Vincent Gaffney

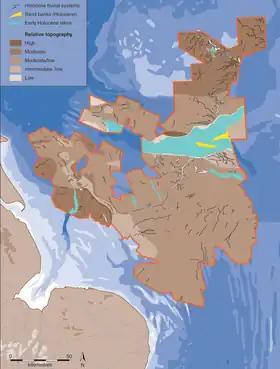
Early Holocene landscape features mapped by the North Sea Palaeolandscapes Project.

Having spent some time working with Julian Richards on his Berkshire Barrows Project, Gaffney followed Julian after graduation to the newly formed Wessex Archaeology Unit to work on the Stonehenge Environs Project. In 1981 he returned to Berkshire to work on the Maddle Farm Project with Martin (Mog) Tingle. The Maddle Farm Project was a survey aimed at studying the prehistoric and Roman settlement of the Berkshire Downs and gained some recognition for its detailed reconstruction of the economy of a single villa at Maddle Farm from the distribution of surface artefacts. Following work at Maddle Farm, from 1983 Gaffney worked at Bordesley Abbey and at the Forge Mill Museum in Redditch. In 1985 he decided to return to academic archaeology and to take a PhD, initially with John Bintliff and Božidar Slapšak. Funded by the British Council, as a bilateral agreement with Yugoslavia, and then the British Academy, he intended to work on the hillfort at Rodik on the Slovenian karst. As this was not possible he moved his research area to the island of Hvar and to work with Branko Kirigin and Nikša Vujnonović. Together they surveyed the archaeological sites of the island and this work contributed to his PhD, submitted under Fulford at the University of Reading.